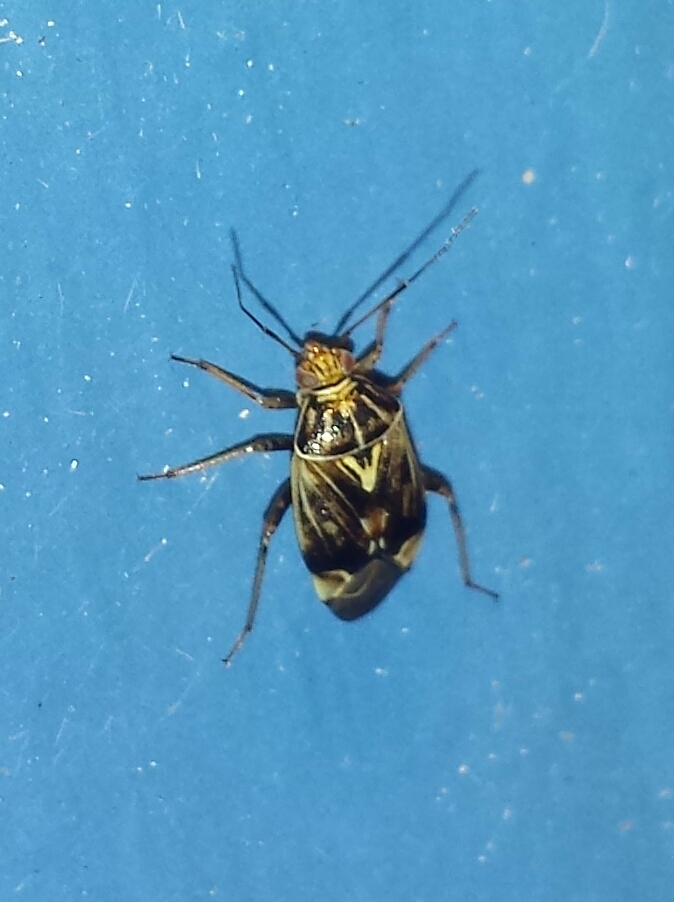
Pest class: lygus_bug